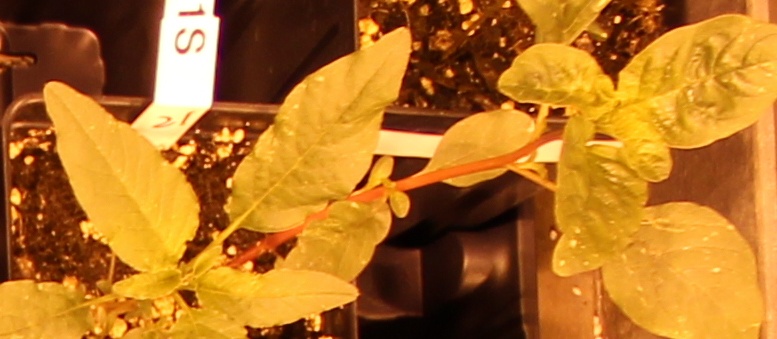
Label: Waterhemp